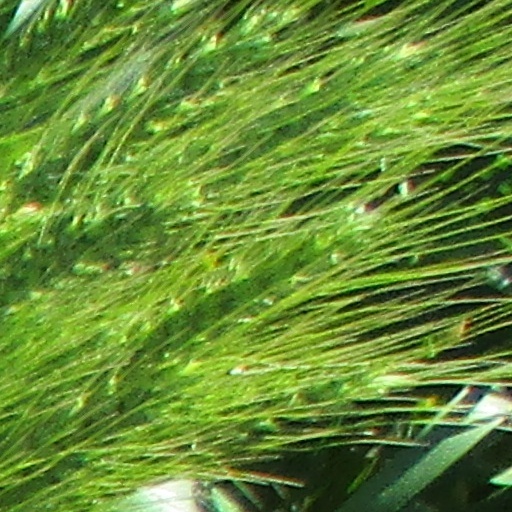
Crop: wheat